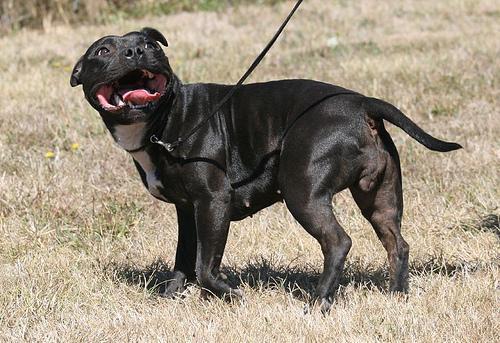
Staffordshire_bullterrier